Party for Freedom

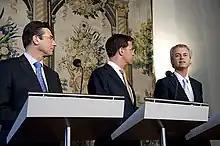
Maxime Verhagen (left) and Mark Rutte (center) presenting the coalition agreement with support of the PVV of Geert Wilders (right) in 2010

In the 9 June 2010 general election, the PVV went from nine to 24 seats. During the subsequent cabinet formation, the PVV agreed to provide confidence and supply to a right-wing minority coalition of People's Party for Freedom and Democracy (VVD) and Christian Democratic Appeal, despite opposition in the latter party. Providing only confidence and supply, it had no representation within the cabinet. The PVV did not have to support everything in the coalition agreement of CDA and VVD, but only which was agreed upon in a separate "gedoogakkoord", which included immigration policy, security, healthcare and financial policy.